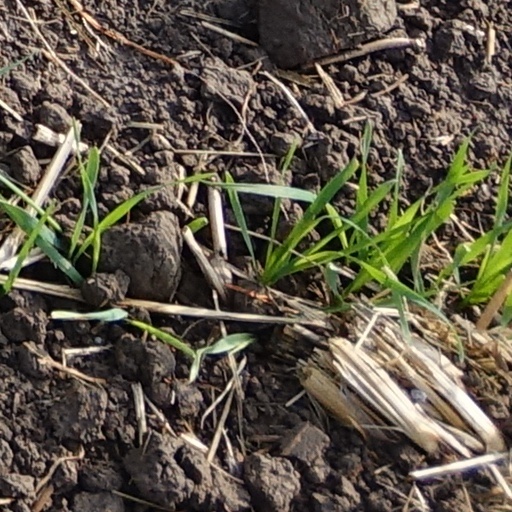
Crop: wheat